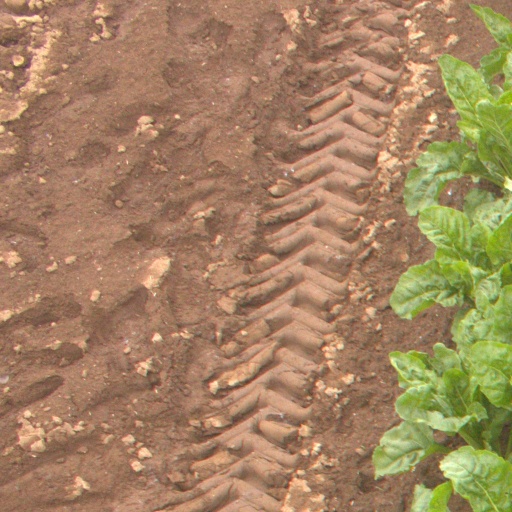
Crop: sugar beet